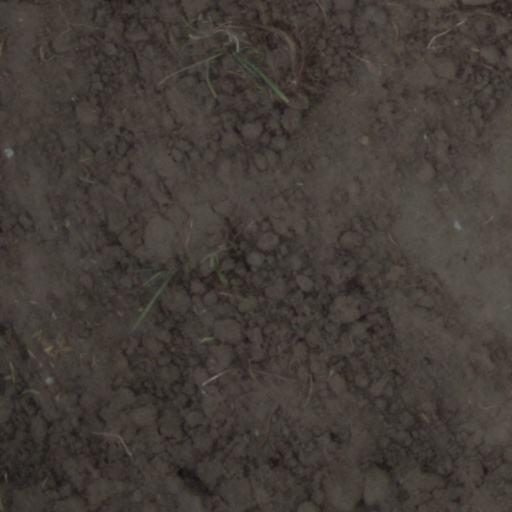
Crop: wheat